Spotted turtle

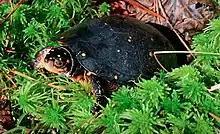
A spotted turtle in Florida.

The spotted turtle ranges from southern Maine, Quebec, and Ontario, south along the eastern US to Florida in the east and central Indiana and Ohio in the west. Disjunct populations exist in the Canadian portion of its range and also in central Illinois, central Georgia, North Carolina, South Carolina, and Indiana. In Indiana and Illinois, the species is found only in the northern portion of the state but it is found on most of the lower peninsula of Michigan. The highly fragmented distribution of spotted turtles in Ohio only covers the northern two-thirds of the state.